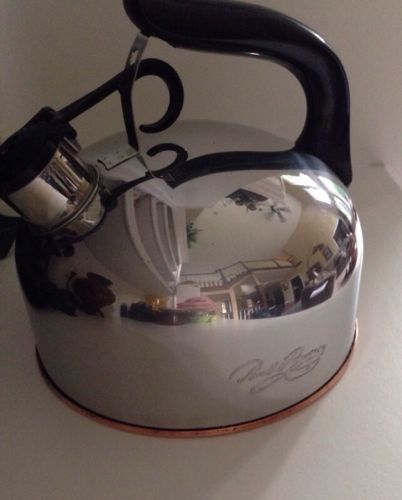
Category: kettle